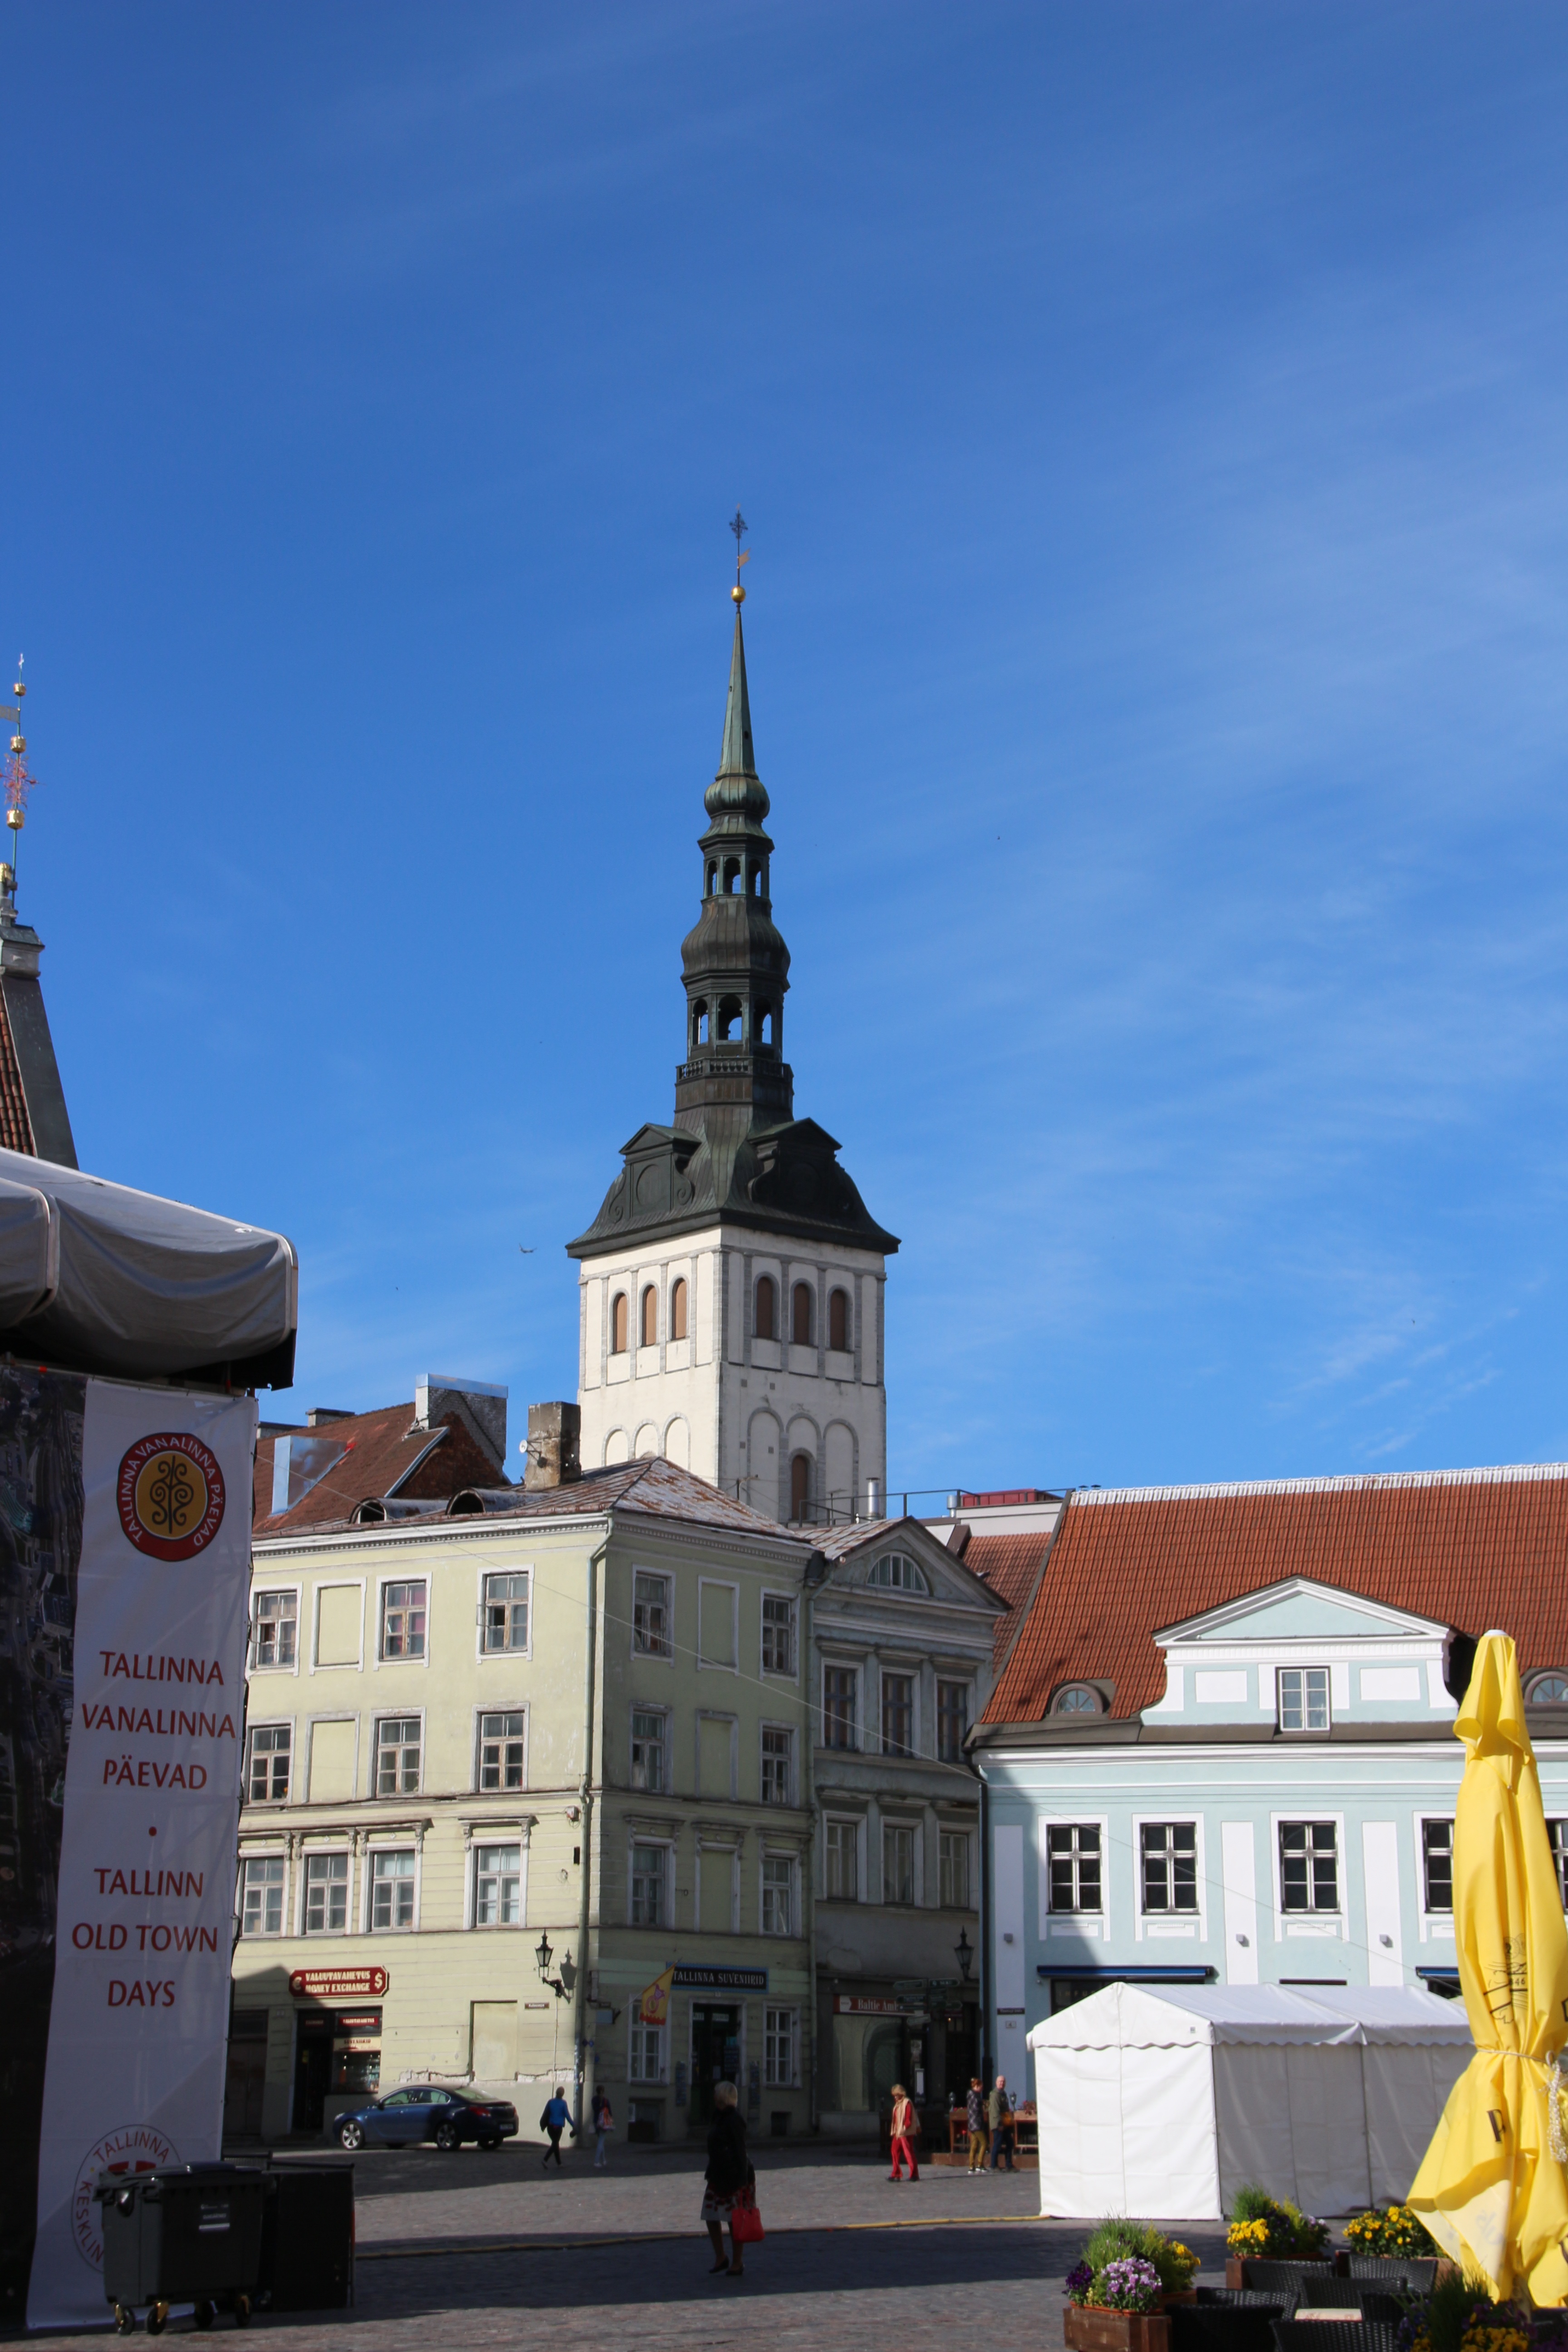
town, building, city, cityscape, downtown, tower, plaza, landmark, church, tourism, place of worship, bell tower, old town, spire, steeple, town square, estonia, tallinn, human settlement